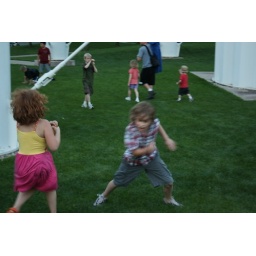
Water balloon fight under the water tower